Seif Sharif Hamad

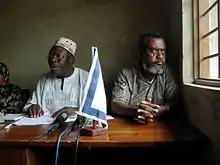
Hamad (r) and Ibrahim Lipumba (left) in a press conference after the victory of CUF in the Pemba by-elections, 2003

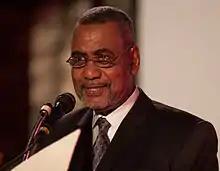
Hamad at the 2013 Zanzibar International Film Festival

Hamad attended Primary School at Uondwe and Wete Boys School, in Pemba 1950–1957. He started his secondary education 1958–1961, at King George VI Memorial Secondary School, in Zanzibar Town, Zanzibar. Hamad went on to attend high school education at the same school 1962–1963.